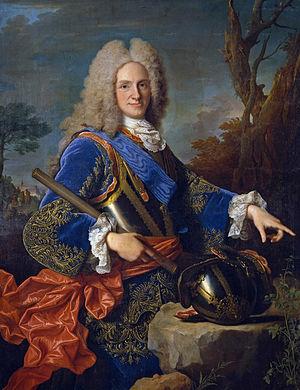
Cet article donne la liste des rois et reines d'Espagne, anciennement des rois des Espagnes, à partir de l'union dynastique des couronnes de Castille et d'Aragon en 1479. Pendant trois quarts de siècle, néanmoins, chaque royaume conserva encore son propre souverain. Il faut par ailleurs attendre le XVIIIᵉ siècle pour que cette union dynastique aboutisse sur la fusion des deux couronnes en un royaume unique et unifié, dirigé par le roi d'Espagne.